Abdelmadjid Tebboune

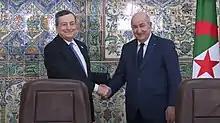
Tebboune with Italian Prime Minister Mario Draghi, 11 April 2022

On 24 January 2022, Tebboune visited Egypt's President Abdel Fattah el-Sisi in Cairo. They discussed bilateral relations, the situation in Libya after the indefinite postponement of elections, the Grand Ethiopian Renaissance Dam, and the potential return of Syria to the Arab League. It was the first official visit of an Algerian president to Cairo since 2008.